Byzantine Empire under the Angelos dynasty

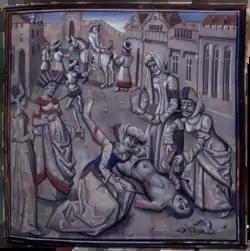
Andronikos is killed.

Later, the Norman army marched further inland to Mosynopolis, half-way to Constantinople. The population at the time was some 500,000 and any popular revolt would mean the end of Andronikos' unpopular regime. His efforts to contain the threat of "the barbarians" was twofold in nature – he assembled a force of 100 ships at the capital and brought in troops to strengthen the walls of Constantinople.